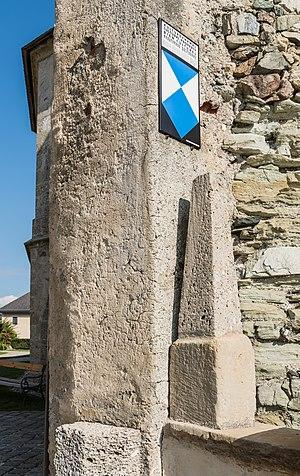
La Convention pour la protection des biens culturels en cas de conflit armé est le premier traité international qui porte exclusivement sur la protection des biens culturels en cas de conflit armé. C'est un traité international quadrilingue, signé le 14 mai 1954 à La Haye et entré en vigueur le 7 août 1956, à l’initiative et sous l'égide de l’Organisation des Nations unies pour l'éducation, la science et la culture. En septembre 2019, le traité avait été ratifié par 133 États.
Le Comité international du Bouclier bleu ou CIBB est un organisme fondé en 1996 afin de travailler à la protection du patrimoine culturel du monde menacé par les guerres et les catastrophes naturelles.
Le droit international humanitaire ou droit humanitaire international, appellation de ce qui est connu traditionnellement sous le nom droit de la guerre et des gens, est un ensemble de règles qui tend à limiter les effets des opérations de guerre, en particulier à l'égard des populations et des installations civiles et des personnes qui ne participent pas ou plus aux combats, ainsi qu'en limitant les objectifs, les moyens et les armes de guerre. Le DIH est également appelé « droit des conflits armés ».